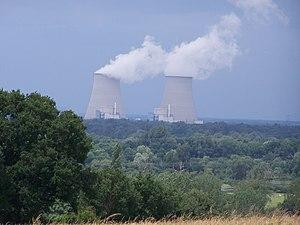
Vue sur la centrale nuclaire de Belleville-sur-Loire (18), depuis Myennes (58)
Belleville-sur-Loire est une commune française située dans le département du Cher en région Centre-Val de Loire.
Le centre nucléaire de production d'électricité de Belleville-sur-Loire est situé sur la commune de Belleville-sur-Loire, au nord-est du département du Cher, sur la rive gauche de la Loire, au carrefour de quatre départements et de deux régions administratives.